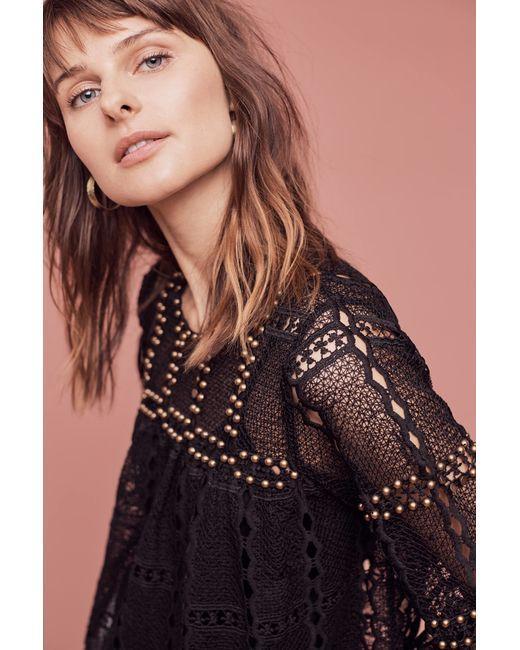
Top mit Rundhalsausschnitt und Netzdesign für Damen